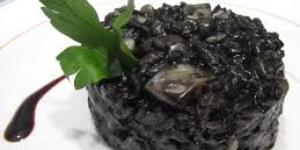
risotto negro